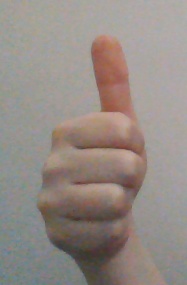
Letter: aleff